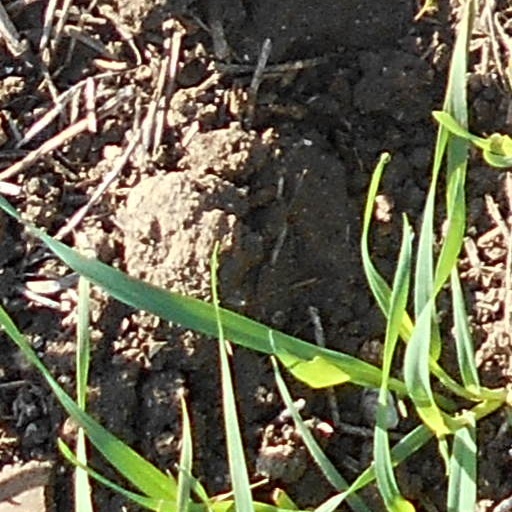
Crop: wheat